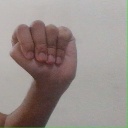
अक्षर: ठ